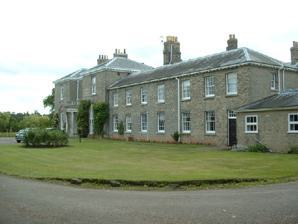
Building: Hoveton Hall
Country: United Kingdom
Year built: 1812
Country house in Norfolk, England Hoveton Hall in 2005 Hoveton Hall in the parish of Hoveton in Norfolk is a Regency-style country house made of gault brick with a slate roof. It was built between 1809 and 1812, on or near the site of the previous ancient manor house of the same name, by Mrs Christabell Burroughes (1764-1843), daughter and heiress of Henry Negus (1734-1807) of Hoveton Hall, an attorney, and wife of James Burkin Burroughes (1760-1803) of Burlingham Hall, Norfolk. The architect was Humphry Repton . It is a well-preserved historic house of significance on the English Heritage Register. The Negus family had been seated at Hoveton Hall for several generations. The surrounding estate today consists of 120 acres of gardens and parkland and 450 acres of arable land as well as picturesque woodland. The gardens are open to the public during part of the year and there are facilities available for accommodation and special events including weddings. Early History of Hoveton Hall Estate Hoveton Hall marked on Faden's map of 1797 as the seat of "H.Negus Esq." The exact site of the previous manor house, also called Hoveton Hall, demolished when the new house was built in 1809, is unknown as no part of it survives. However Basil Cozens-Hardy concluded, having analysed old maps and data: "it would seem that the original Hall was near the kitchen garden in the park, as a map and schedule of about 1840 (see map below) calls the field to the south-west "the Old Hall Close” (a "close" being an old term for an enclosed field). Moreover in Faden’s map of 1797 (see image) the Hall is shown at this point with an avenue running down to the road." Christabell Burroughes The builder of Hoveton Hall was Mrs Christabell Burroughes who commissioned Humphry Repton to construct the new mansion in 1809. Christabell was born in 1764, the daughter and heiress of Henry Negus (1734-1807) of Hoveton Hall and of Bungay in Suffolk. The Negus family had been seated at Hoveton Hall for at least five generations, the head of the family always being given the first name Henry. In 1789 Christabell married James Burkin Burroughes who had inherited Burlingham Hall in Norfolk (now demolished). The couple lived at Burlingham Hall for some time but in 1803 at the early age of 43 James died leaving Christabell to care for seven sons and one daughter. Walled Garden at Hoveton Hall Map of Hoveton Hall in 1840 She remained at Burlingham Hall for several years until the death of her father in 1807, when she inherited from him the Hoveton estate with its old manor house. Possibly because her eldest son, Henry Negus Burroughes (1791-1872) (later an MP for Norfolk), then a minor, was due to reach his majority of 21 in 1812 and thereupon inherit his paternal estate of Burlingham Hall, she decided to build a new house for herself at Hoveton . By 1812 the new house was complete and she moved there from Burlingham Hall with her younger children. She suffered a severe loss three years later when two of her sons James and Edward, students at Cambridge University , died within a week of each other due to an outbreak of an infectious fever. Christabell was a skilled gardener and was mentioned frequently in the gardening literature of the time. She had built the walled garden by 1828 as it is shown on the Enclosure Map of 1828. In 1841 the botanist James Grigor visited Hoveton Hall and gave a very favourable account of the garden, commenting: "Though evening was darkening around us when we visited this place, we had sufficient time to perceive that it ranks deservedly high as a seat of general excellence ... Whilst the flower-garden here is of such perfect character, the scenes of the shrubbery and pleasure-ground are of an equally interesting description. The shrubbery is a well-managed piece of work, successfully blended with the lawn of the pleasure-ground, and though modern, already contributing to the general beauty of the place. The most elegant part of the picture lies betwixt the Hall and the kitchen-garden, a locality which art has rendered very ornamental, and where the shrubs are assuming a high degree of beauty. The whole place is so judiciously laid out, that we hazard the opinion that it has been done by someone who has become eminent in his profession. The trees here form a grand sight. They are chiefly of the oak tribe, and at the south-west side of the mansion they rise in the form of an avenue. The elegant manner in which this seat is kept, combined with the extensive and well-assorted collection of flowers and shrubs which it contains, merits our highest praise." In 1843 Christabell died and her eldest son Henry Negus Burroughes inherited Hoveton Hall. Negus family of Hoveton The descent of the Negus family of Hoveton was as follows: Henry Negus of Hoveton St Peter, who married Mary Loveland, daughter of John Loveland, hosier and Alderman of Norwich. Elizabeth Negus (1637-1706), daughter, who married Thomas Blofeld (c.1635-1708), 6 times MP for Norwich; the arms of Blofeld impaling Negus were sculpted on the front of Hoveton House, in the parish of Hoveton St John, which he built. Henry Negus of Hoveton, son, who married Deborah Richardson; Henry Negus (born c.1668- ) son, of Hoveton St Peter, Secretary to the Duke of Norfolk and Lord Lieutenant of Norfolk in 1685, Capt. of Militia in 1687. He married Sarah Fowle (Fowke?), daughter of ... Fowle (Fowke?) of Yarmouth; Sarah Negus (1692-1758), daughter, who married Thomas Blofeld (1697-1766) of the Middle Temple and of Hoveton House. Their only child and heiress was Sarah Blofeld (1734-1817), who married her cousin John Blofeld, who inherited Hoveton Hall; Henry Negus (1685-1727), son, who married Christiana Palgrave, a daughter and co-heiress of Thomas Palgrave of Norwich, a brewer; Henry Negus (born 1708) of Hoveton Hall, son, Sheriff of Norfolk in 1740 and Customer (of the Port of Yarmouth?) who married Christabella Johnson, daughter of .... Johnson; Henry Negus (born 1734), son, of Bungay and Hoveton Hall, an attorney, who in 1761 married Mary D'Eye, a daughter and co-heiress of Thomas D'Eye; His funeral hatchment survives in Hoveton Church; Chrisabelle Negus (d.1843), daughter and heiress of Hoveton Hall, who in 1779/80 married James Burkin Burroughes (1760-1803) of Burlingham Hall, Norfolk; Henry Negus Burroughes (1791-1872), son, MP for Norfolk, who in 1818 married firstly Jane Hoste, sister of Sir William Hoste, 1st Baronet. Henry Negus Burroughes Main article: Henry Negus Burroughes After he inherited Hoveton Hall in 1843 Henry Negus Burroughes retained Burlingham Hall as his main residence and his younger brother William Burroughes lived at Hoveton Hall for some time. In about 1850 Hoveton was let to John Gurney (1809-1856) and his wife Laura, whose daughter Catherine Gurney was born there. The prominent and wealthy Gurney family had established the Norwich Bank in Norfolk and John's father the banker Samuel Gurney (1786-1856) was a noted philanthropist. John Gurney moved to his ancestral home Earlham Court a few years later and died there in 1856 at the age of only 44 leaving Laura to care for the children. A century later John's great-grandson Desmond Gurney Buxton purchased Hoveton Hall and lived there for many years (see below). Mural monument to Rev. Randall Burroughes (1829-1872), Saint Peter and Saint Paul’s Church, Honing, Norfolk After John Gurney quitted Hoveton Hall it became the home of the Reverend Randall Burroughes (1829-1872) who moved there with his family. Randall Burroughes was the son of Henry Negus Burroughes, the son of Hoveton's builder. In 1852 he married Emily Harbord, the daughter of Edward Harbord, 3rd Baron Suffield . The couple lived at Hoveton Hall until Randall's death in 1872. In the same year Henry Negus Burroughes died and Hoveton Hall was sold to Sir Jacob Henry Preston in 1873. Sir Jacob Henry Preston Sir Jacob Henry Preston (1812-1891) owned nearby Beeston Hall where he continued to live after he purchased Hoveton Hall. He was related to the Burroughes family by marriage as his sister Pleasance Preston had married Jeremiah Burroughes a younger son of Christabell. After Sir Jacob Preston died in 1891 Hoveton Hall was inherited by his son and subsequently his grandson, Sir Jacob Preston (1887-1818), neither of whom appear to have lived there, instead letting it to tenants. John Barwell (1825-1912) a wealthy wine merchant and his wife Sabine rented the house from about 1875 until after 1881. A later tenant was Sir James William Malcolm, a captain in the Royal Pembroke Artillery Militia, who lived there from about 1890 to after 1901. Twentieth Century Owners Advertisement for the sale of Hoveton Hall in 1931 In 1912 Sir Jacob Preston, whose grandfather had purchased it, sold Hoveton Hall to the Reverend John Hare Beevor (1861-1914), whose widow Susan continued to live there until 1919 when it was sold. The new owner was Geoffrey Fowell Buxton (1852-1929), a director of Barclay Bank and a soldier, the second in command of the 1st Battalion of the Norfolk Regiment . In 1903 he served as the mayor of Norwich. When he died in 1929 his widow Mary put the property on the market. George Cradock bought the house but his wife Eunice having died in 1934 he put the property up for sale the following year. The purchaser was Captain Henry Douglas Clark (1889-1952), the son of a prominent shipbuilder, who made substantial renovations. Finally in 1946 Desmond Buxton bought Hoveton Hall and it has remained in the Buxton family since then. References